Forces sweetheart

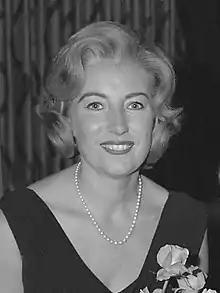
Vera Lynn was voted "Forces Sweetheart" in Britain during the World War II years in a 1939 poll by the "Daily Express".

Forces Sweetheart (or Forces' Sweetheart) is an accolade given to entertainers, actors and singers. Originally the term was used in the United Kingdom to note popular showbiz personalities that became a favourite of soldiers in the British Armed Forces, though the term is also used in other countries.